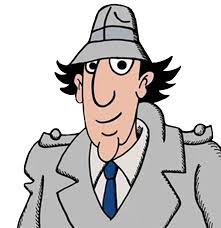
Portrait style: Cartoon Portrait